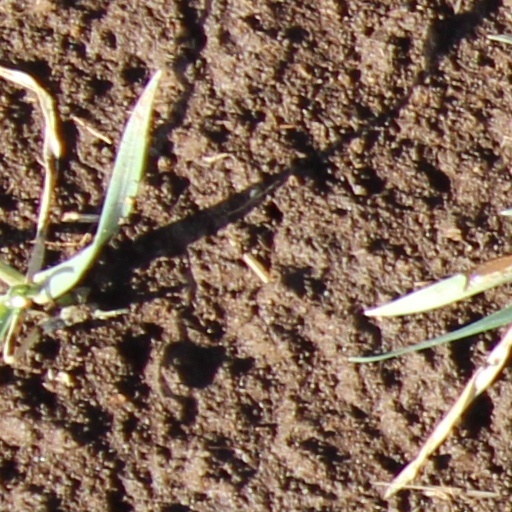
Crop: wheat